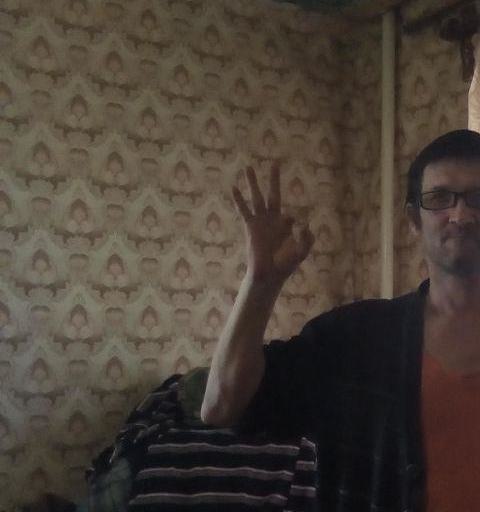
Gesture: ok